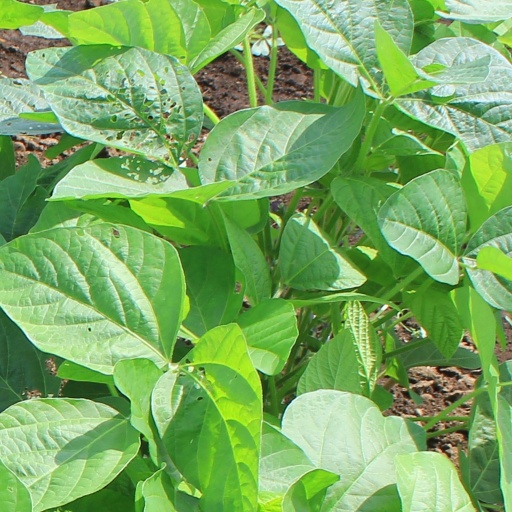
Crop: soybean